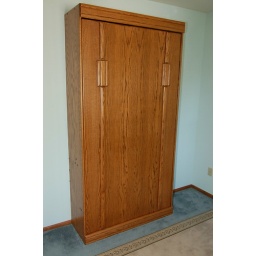
Twin size Wall bed in red oak